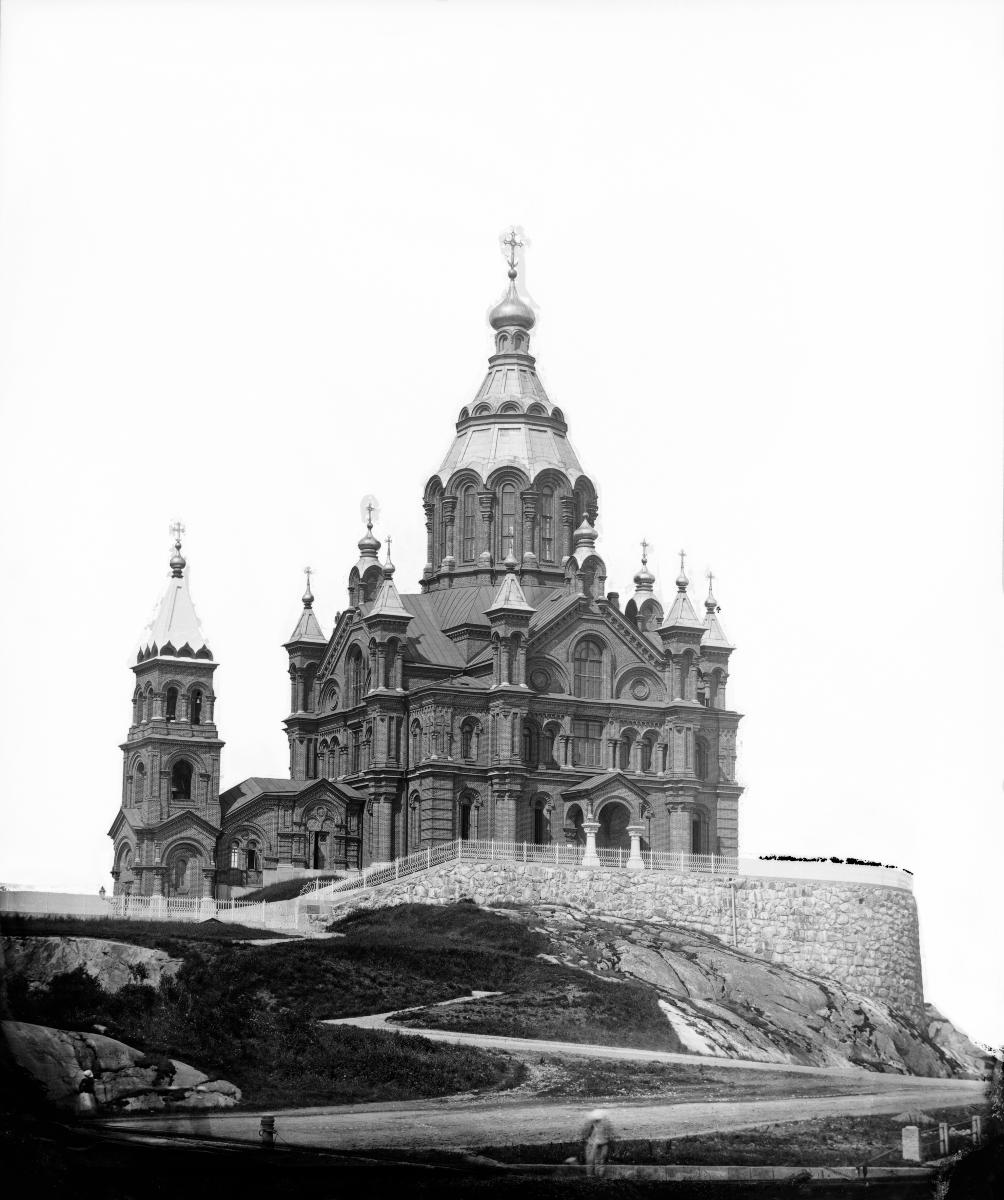
Uspenskin katedraali
sisällön kuvaus: Uspenskin katedraali, Katajanokka, arkkitehti A. M. Gornostajev 1868. Kellotorni korotettu 1869. mustavalkoinen
Kuvaaja: Hoffers, Eugen, valokuvaaja
Ajankohta: kuvausaika 1869-1872
Paikka: Suomi, Uusimaa, Helsinki, Katajanokka Helsinki, Kanavakatu 1
Aiheet: kirkkokunnat, Christian sects, kyrkosamfund